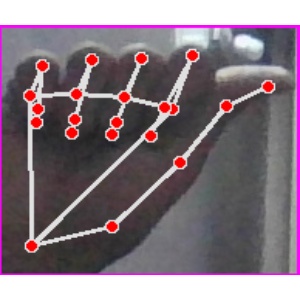
अक्षर: छ